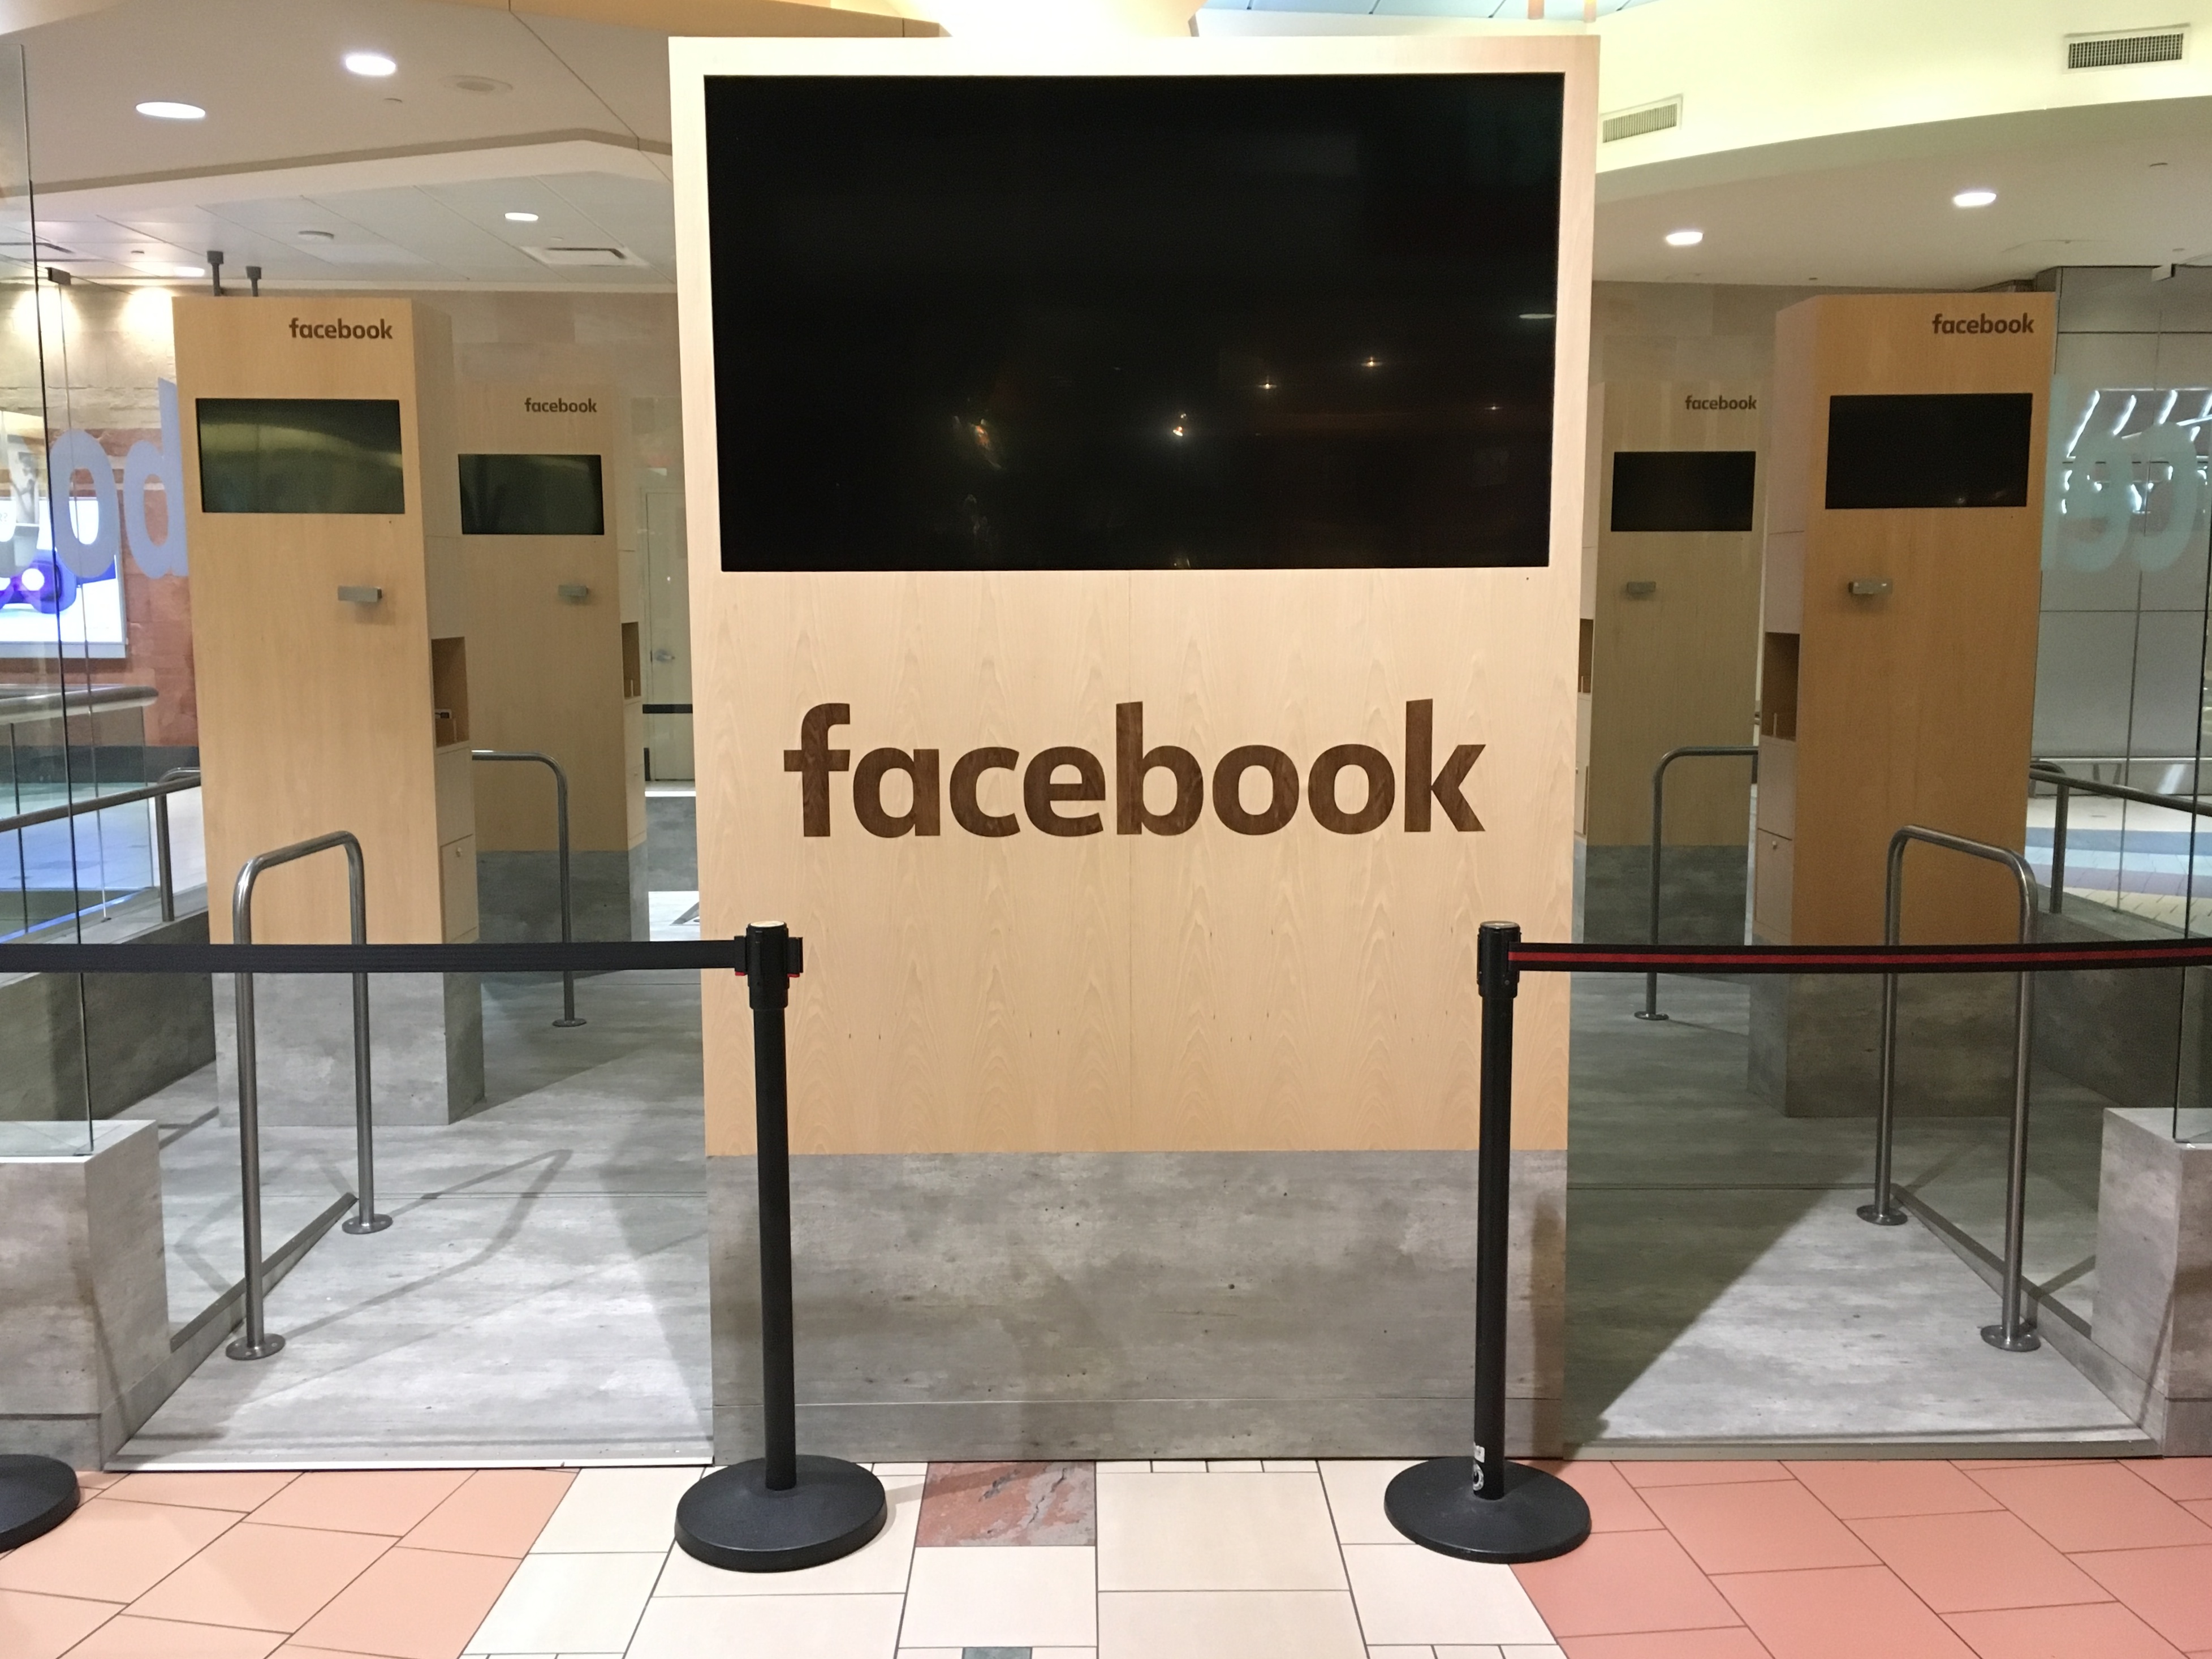
office, interior design, design, lobby, window covering